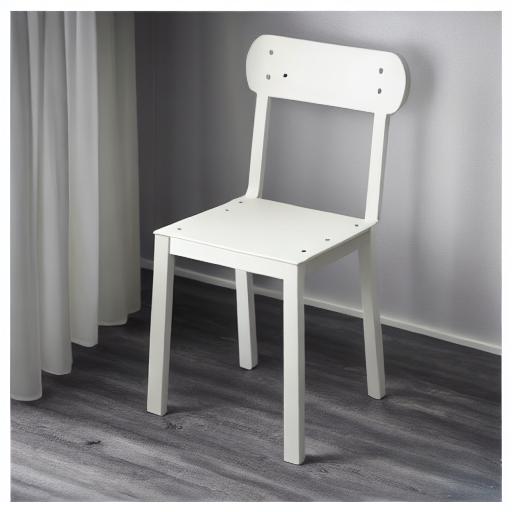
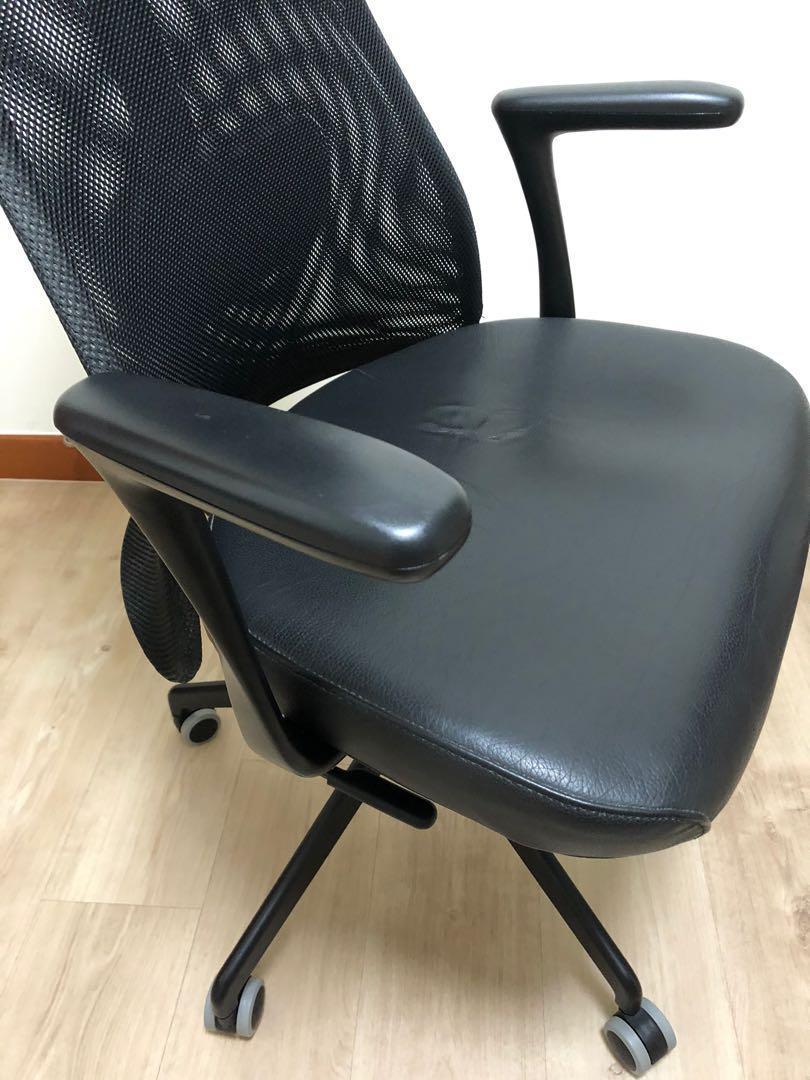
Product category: items_chair
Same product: no